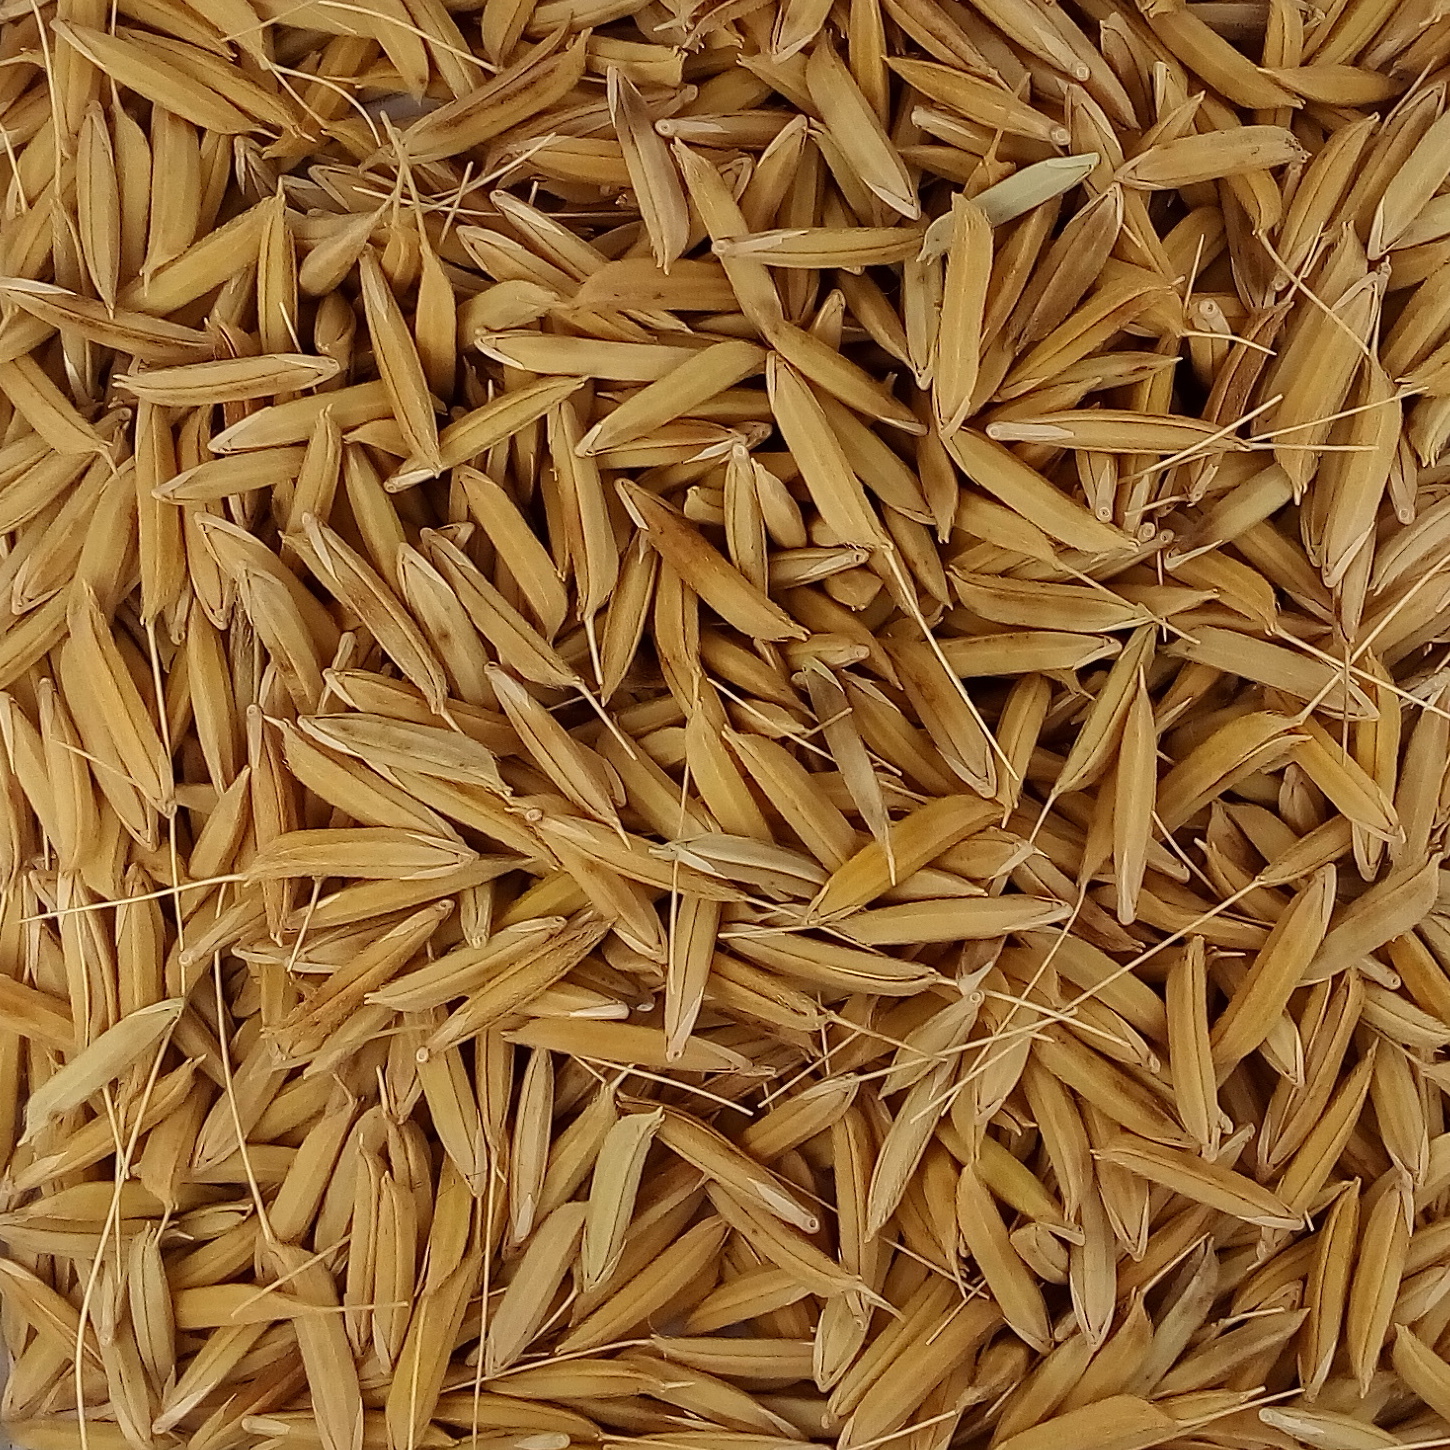
Rice seed variety: 1728